Triangle Marsh

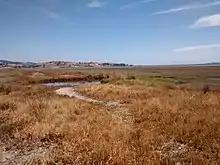
Triangle Marsh in summer 2016

Triangle Marsh is a wetland of the San Francisco Bay, situated at the base of Ring Mountain at the north end of the Tiburon Peninsula in Marin County, California.